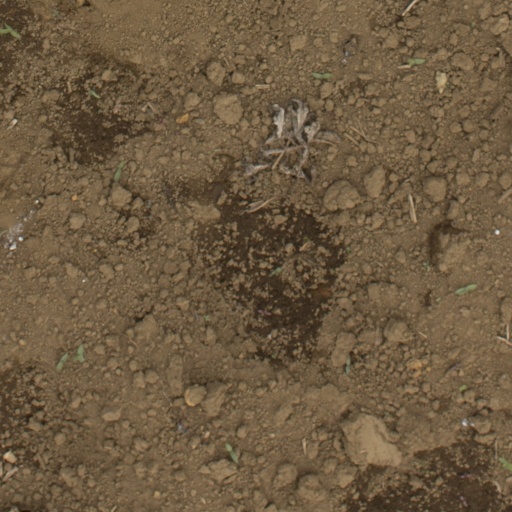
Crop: Jerusalem artichoke